Maitree Express

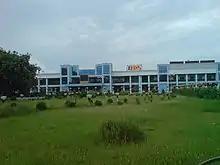
Kolkata railway station, India

The Partition of India in 1947 disrupted rail links in the province of Bengal, which was divided into the Indian state of West Bengal and the Pakistani province of East Bengal (later renamed East Pakistan in 1956). During British rule over the undivided land, regular over-night trains connected Kolkata, Goalanda, Dhaka and Narayanganj. In addition pre-partition, "Darjeeling Mail" connecting Kolkata ("Sealdah Station") with Siliguri ran through what became East Pakistan via – and –. Three train services from Sealdah—"East Bengal Mail" to via Gede-Darshana, "East Bengal Express" to Goalundo Ghat via Gede-Darshana, and the "Barisal Express" to Khulna via Benapole–Petrapole—continued operation between the two countries until 1965, when the outbreak of the Indo-Pakistani Conflict of 1965 led to the closure of all passenger train links. The Bangladesh Liberation War resulted in the independence of East Pakistan as the nation-state of Bangladesh. The "Maitree Express" follows the same route as the first two trains above via Gede-Darshana.